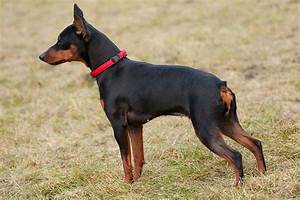
Label: dog